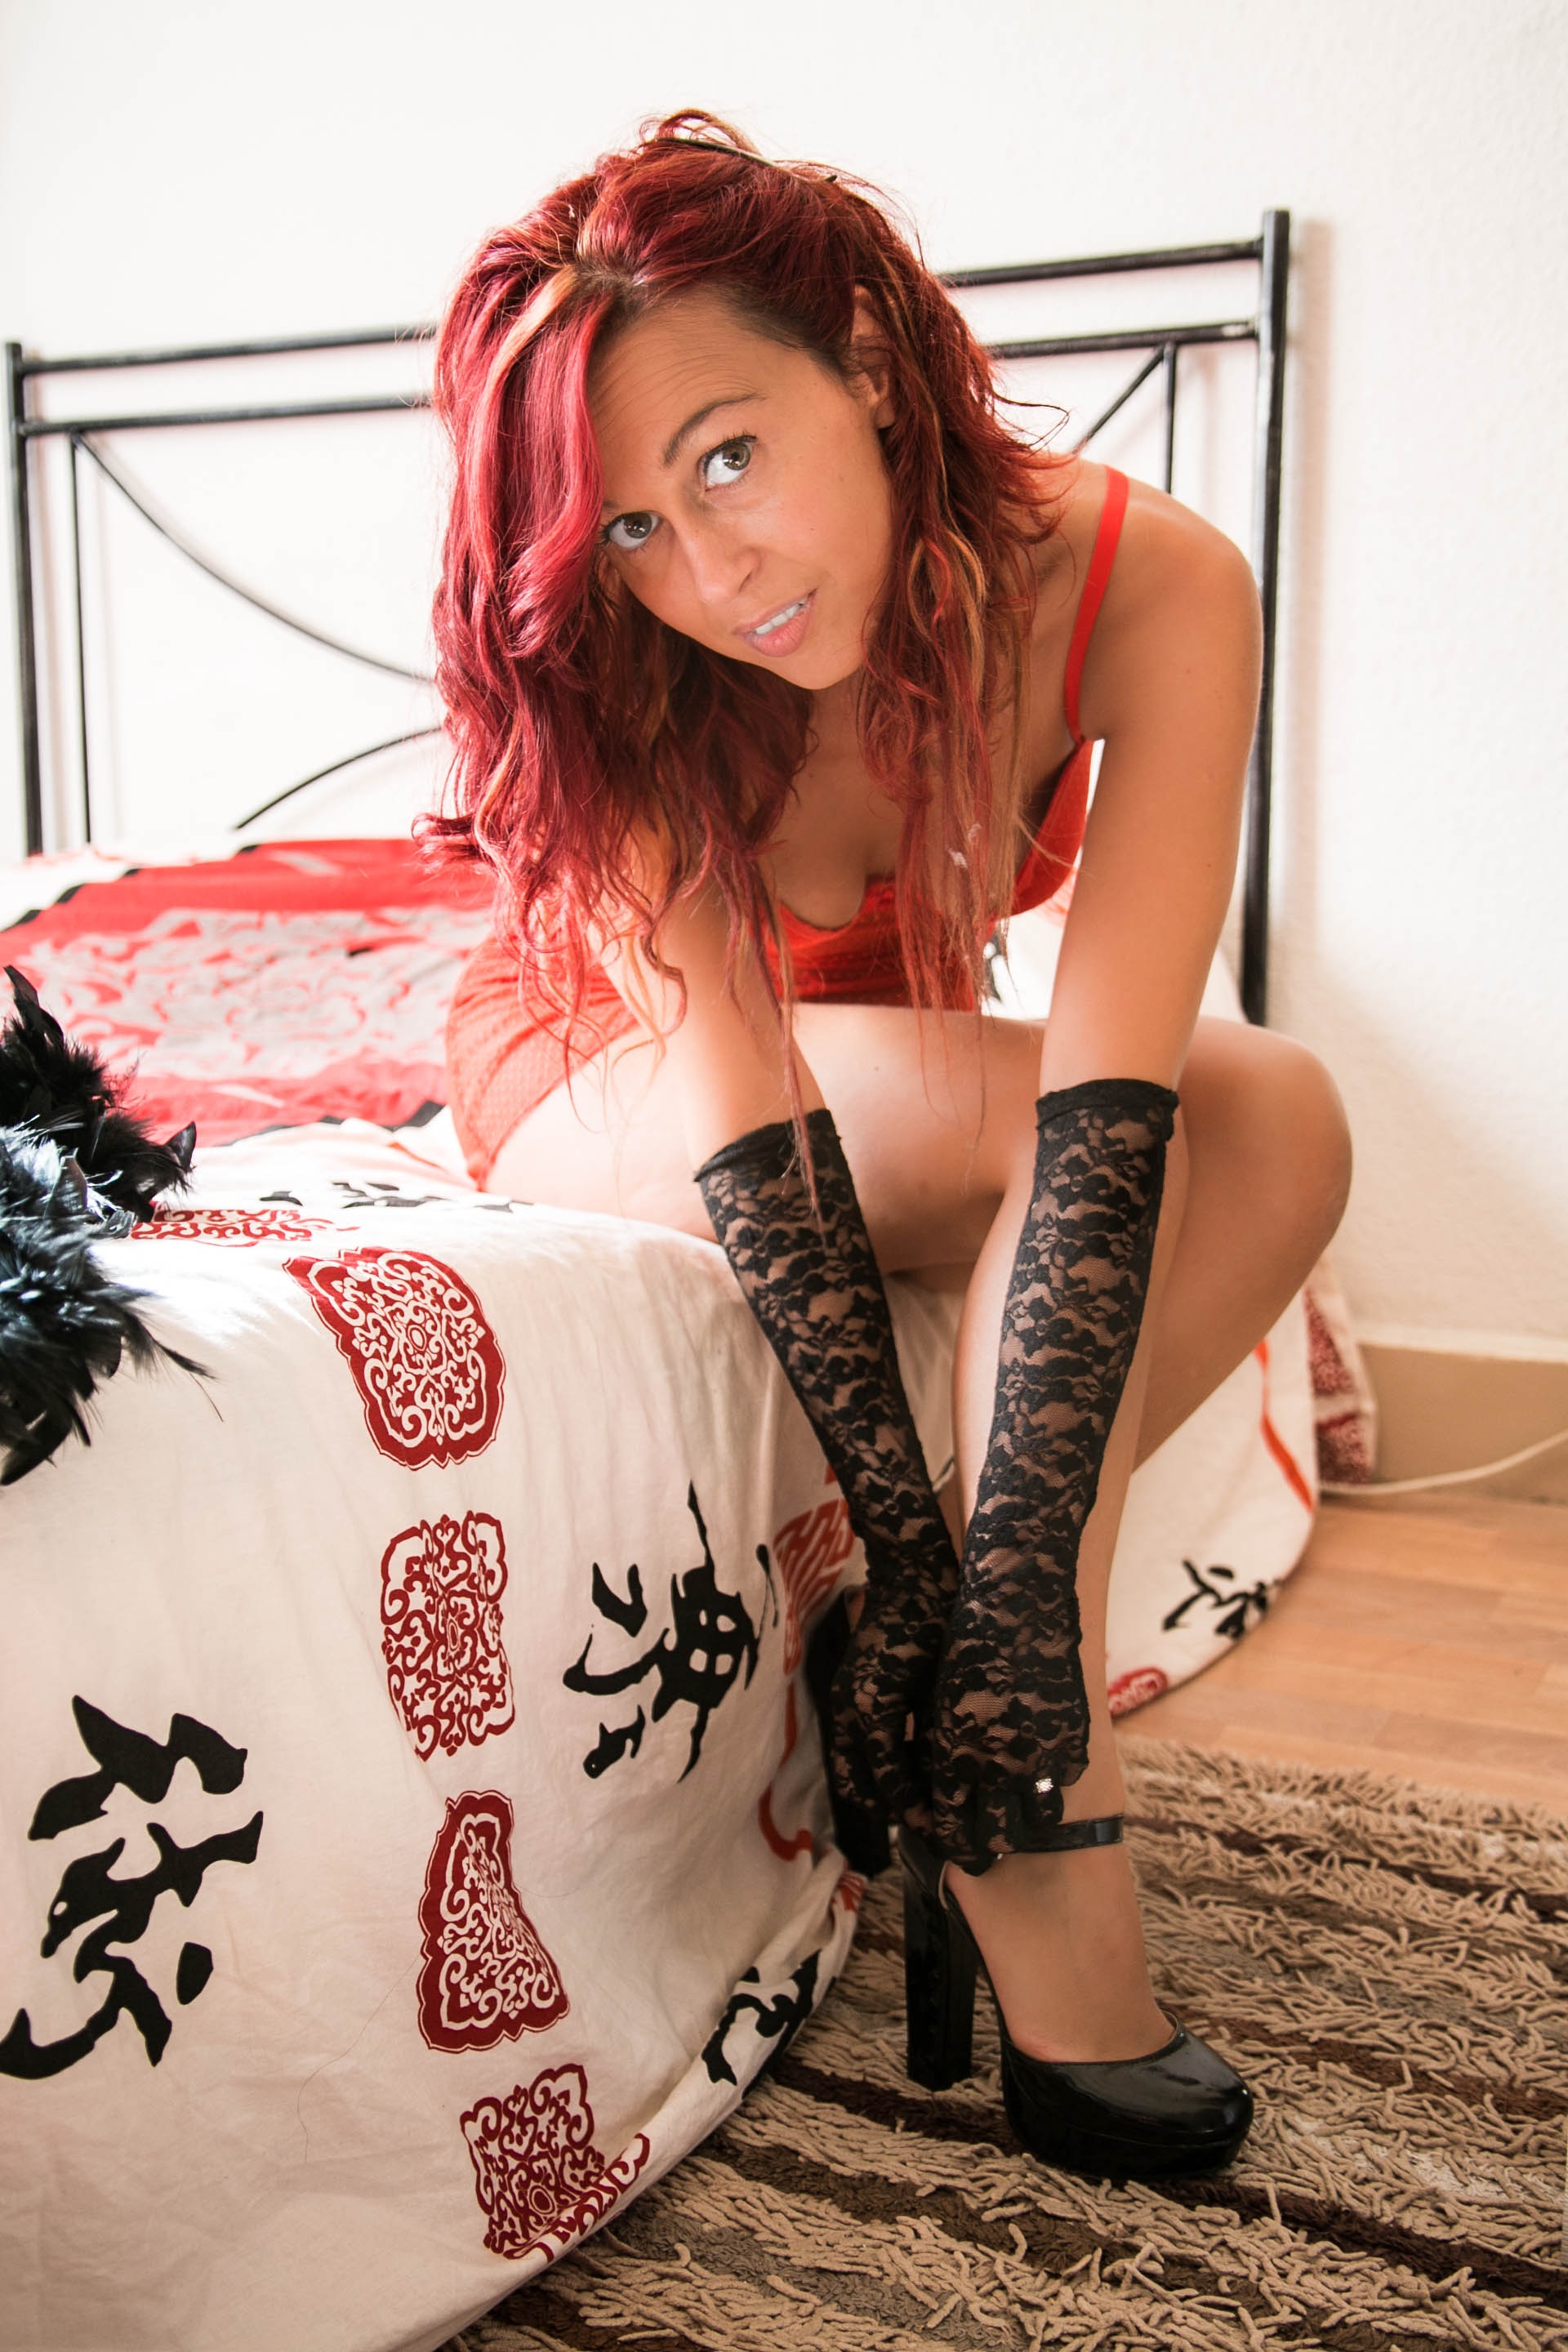
girl, woman, hair, female, leg, model, red, fashion, clothing, lady, long hair, black hair, picture, beauty, sexy, elegant, pretty, costume, young woman, glamour, photo shoot, undergarment